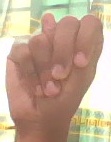
ASL sign: N